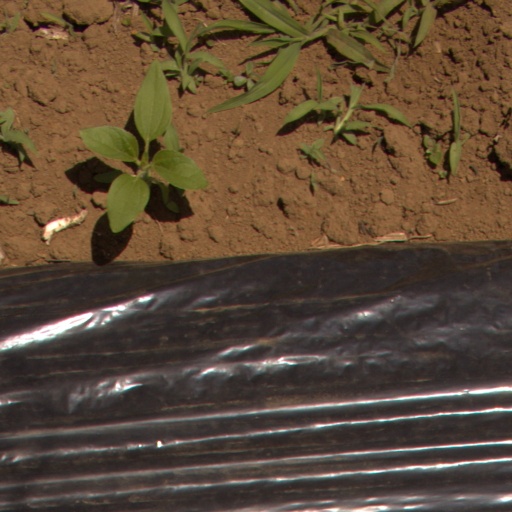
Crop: Jerusalem artichoke